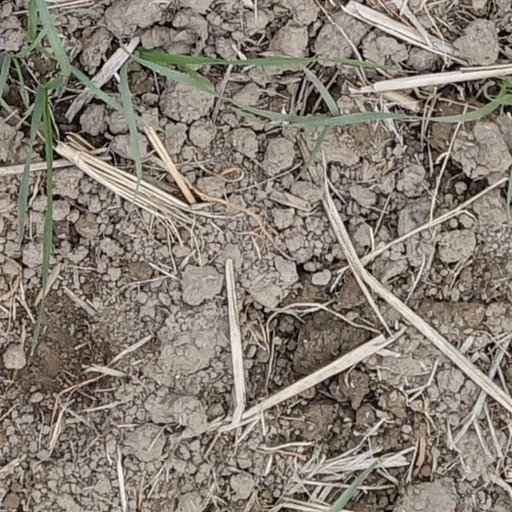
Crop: wheat